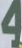
Number: 4